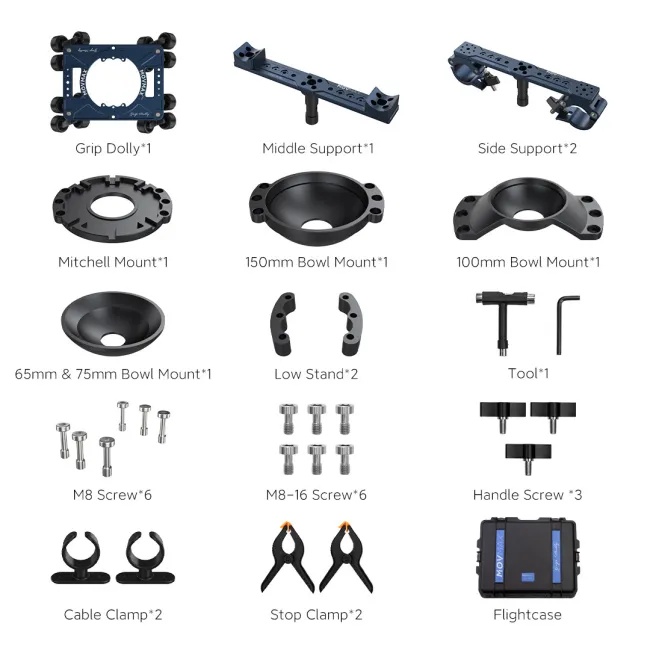
Movmax Grip Dolly Pro Kit With Flightcase
Brand: Movmax
Category: Cameras & Optics > Photography > Lighting & Studio > Studio Stands & Mounts